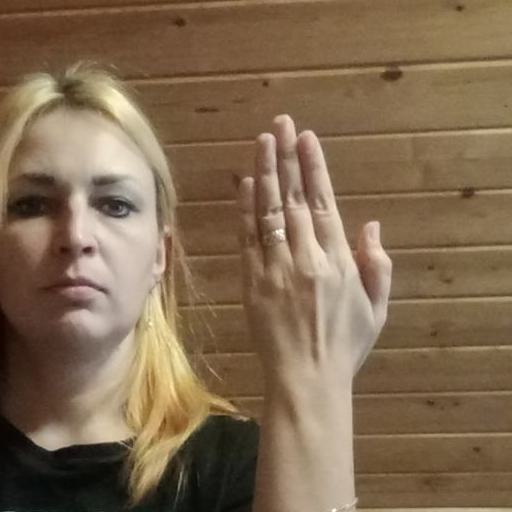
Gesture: stop_inverted